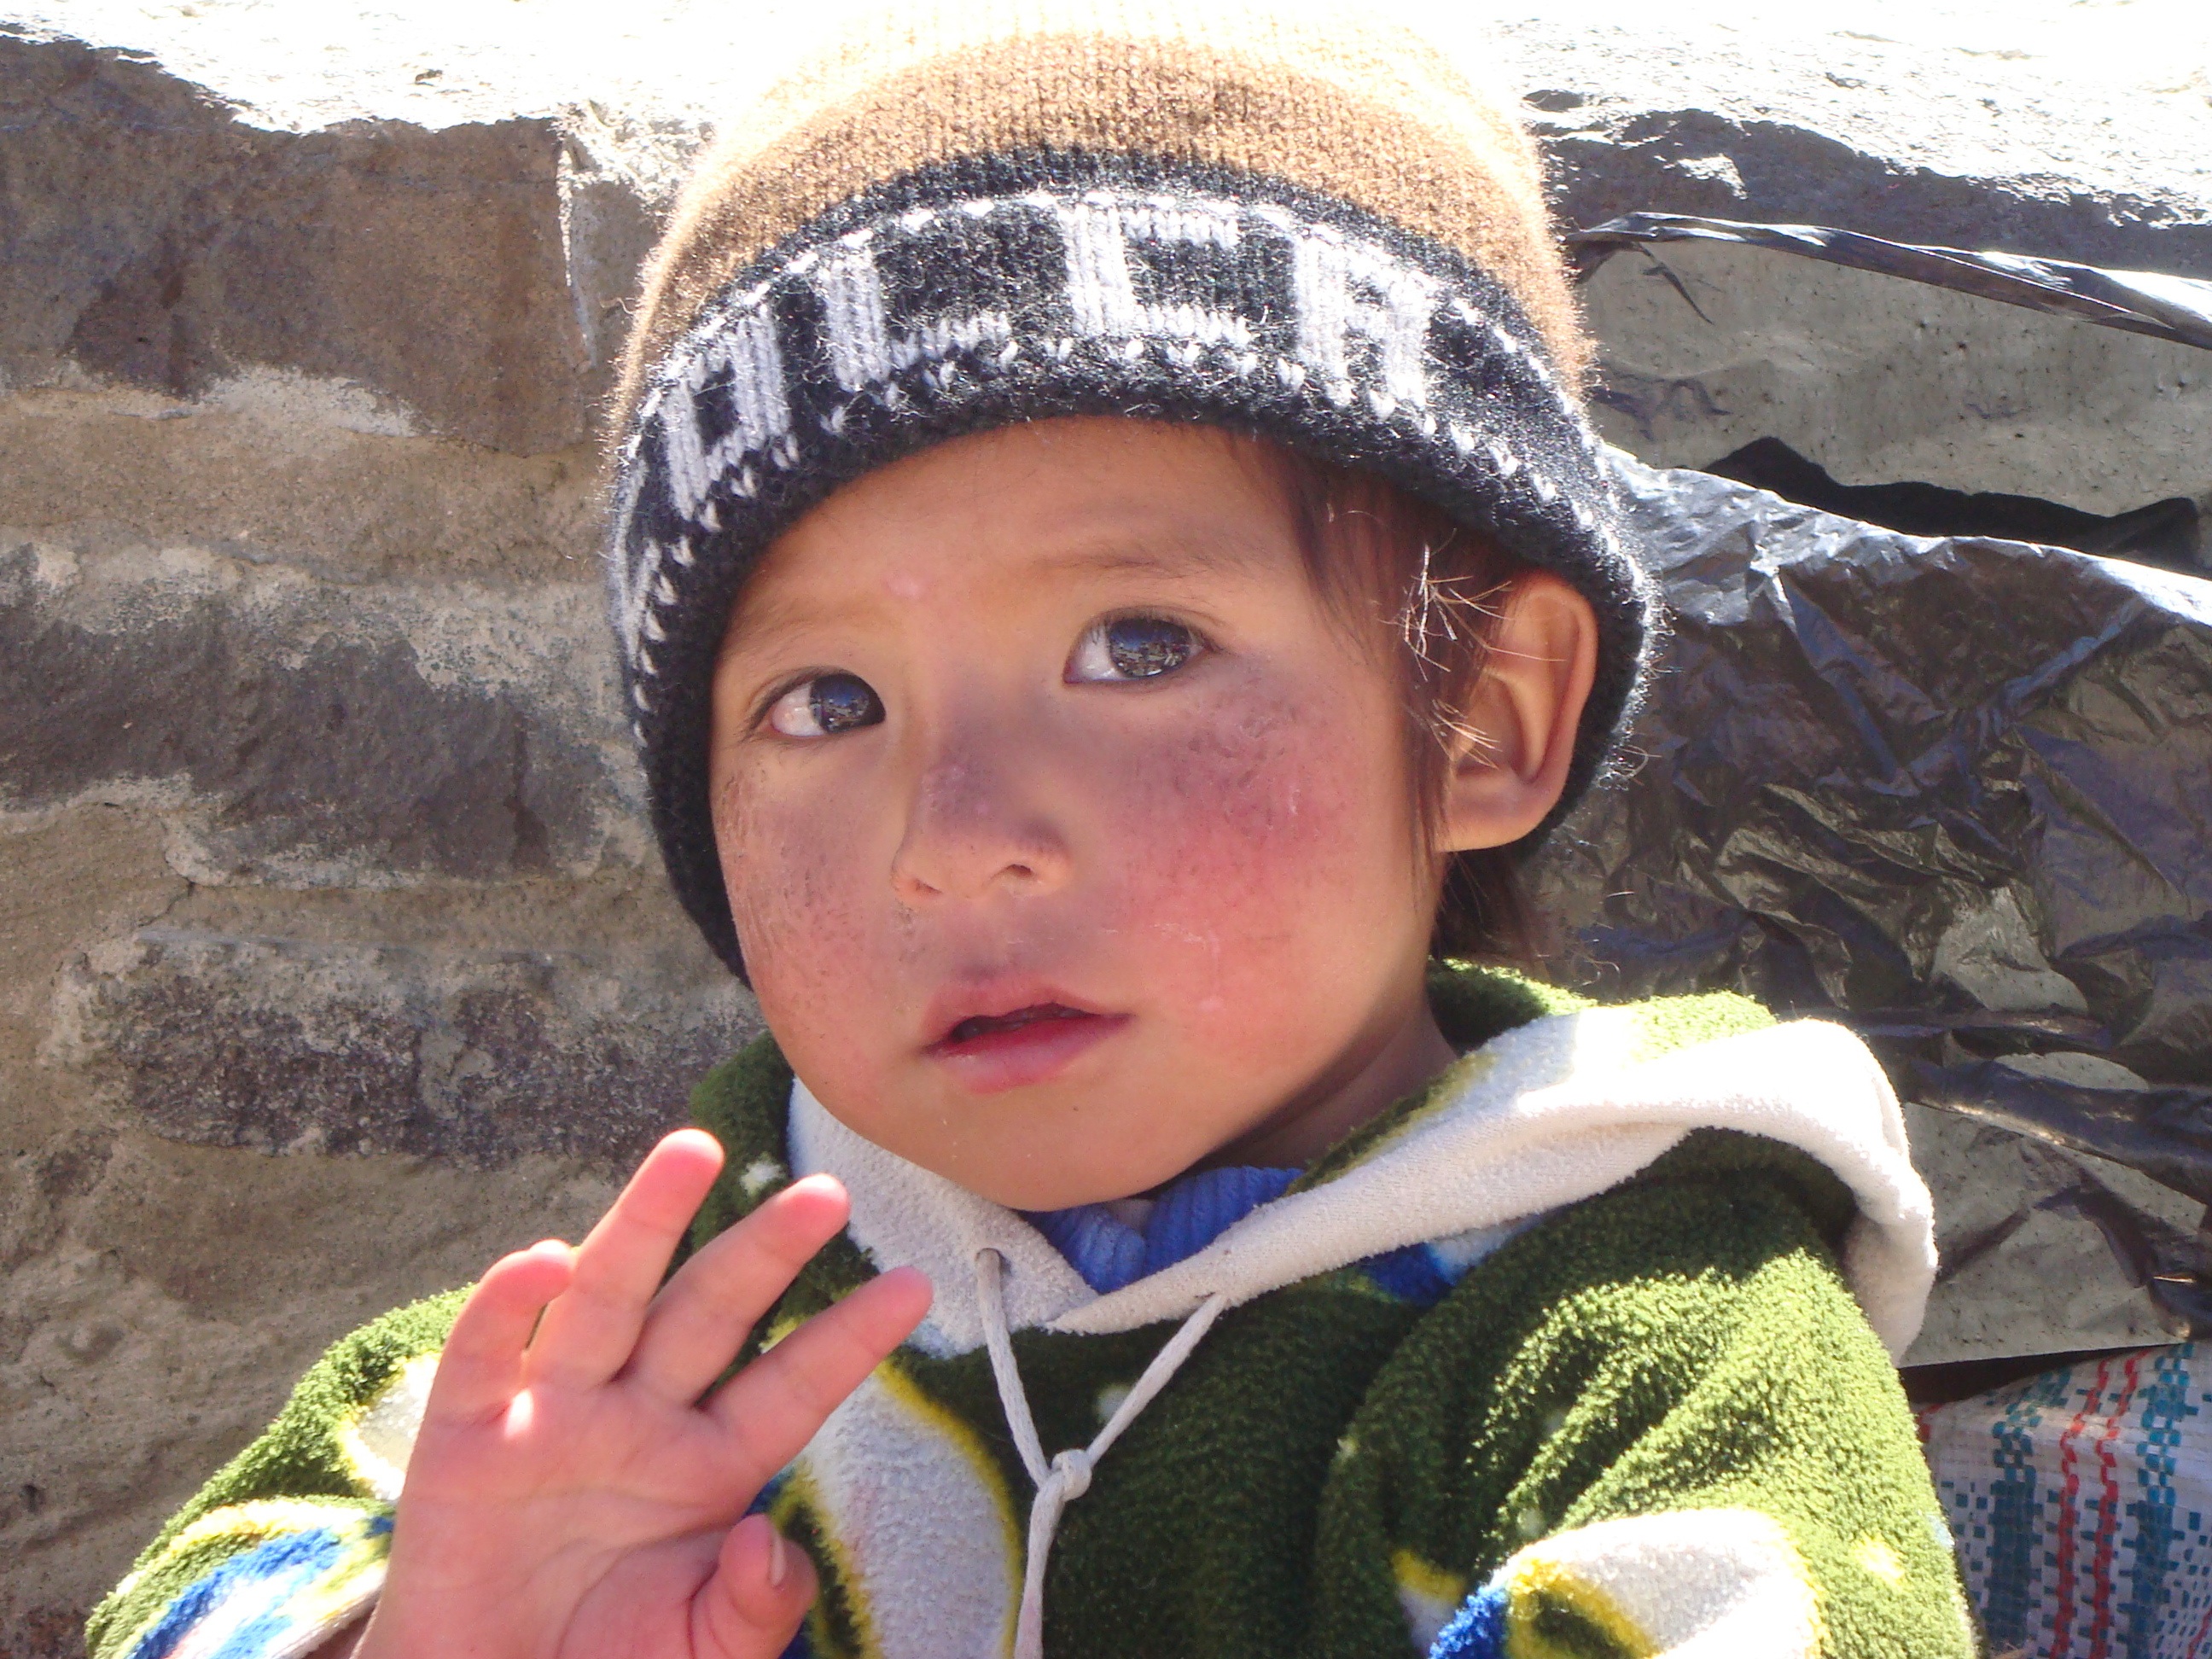
watch, people, sweet, boy, adventure, cute, child, hat, peru, face, day, faces, waving